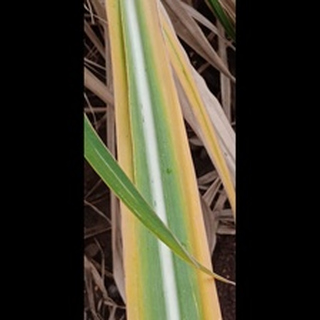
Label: sugarcane_yellow_leaf_disease